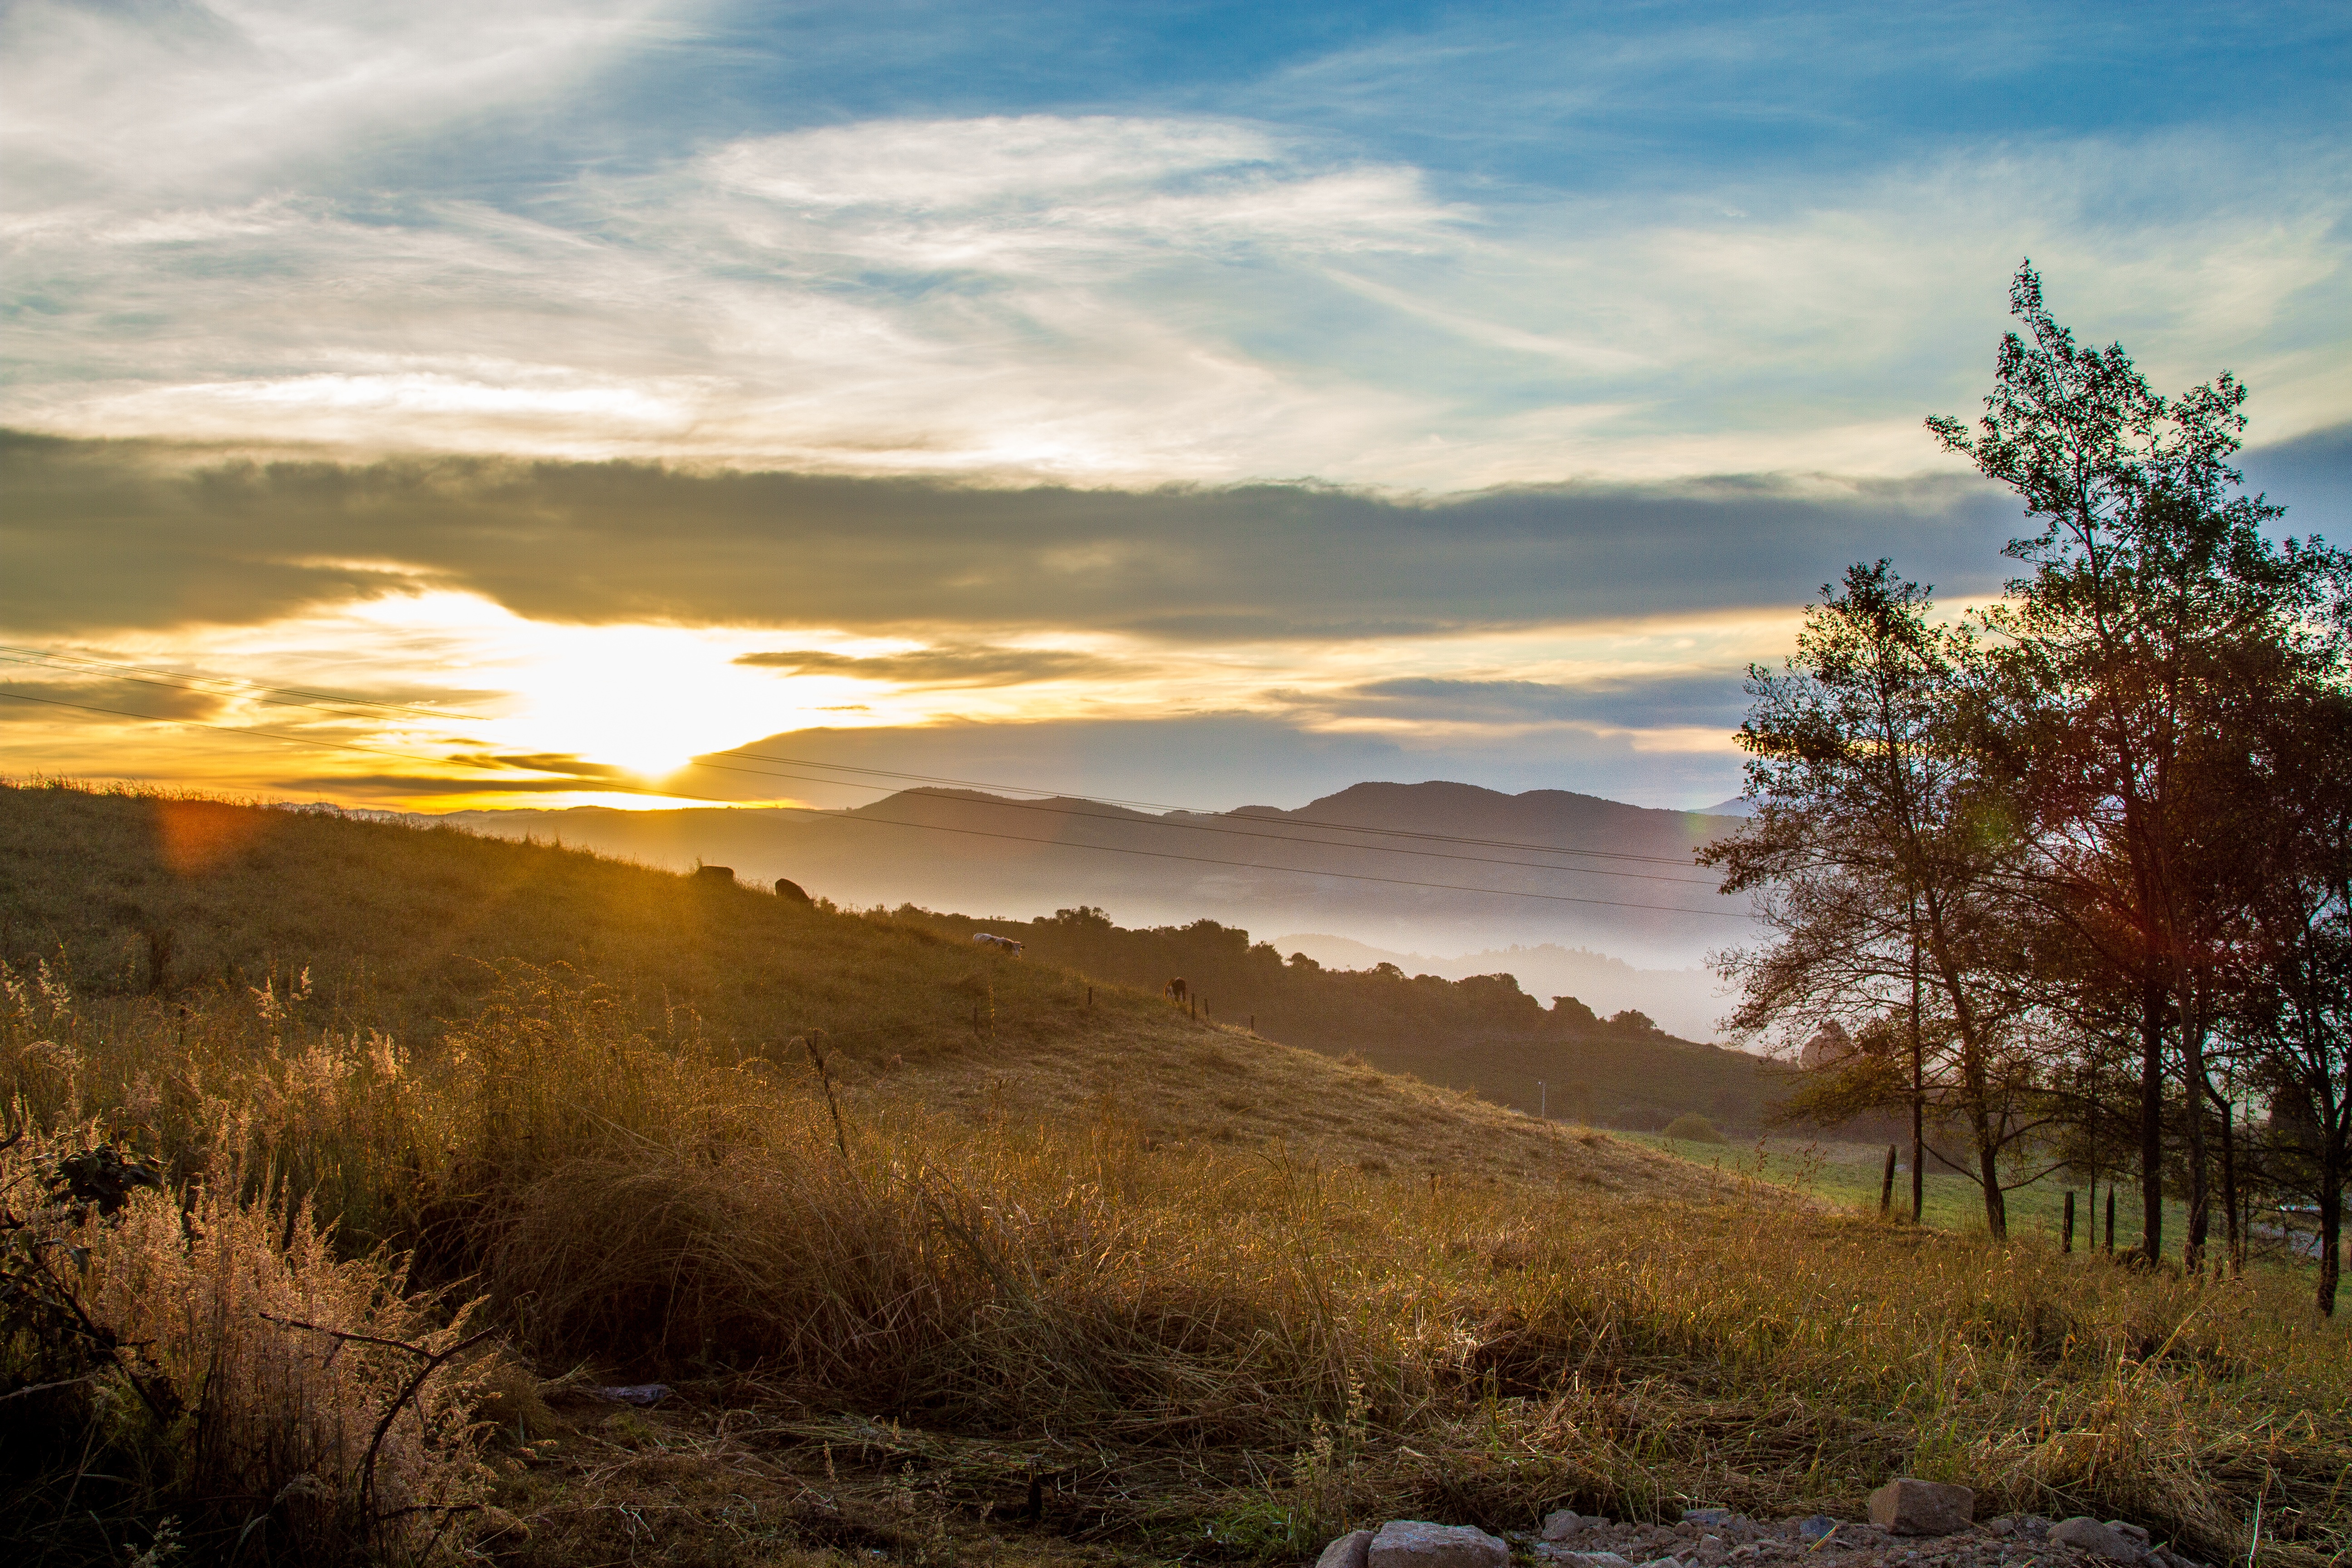
landscape, tree, nature, horizon, wilderness, mountain, cloud, sky, fog, sunrise, sunset, meadow, prairie, sunlight, morning, hill, dawn, dusk, evening, green, natural, autumn, plain, leaves, grassland, branches, backlight, plateau, loch, rural area, tomorrow, atmospheric phenomenon, mountainous landforms